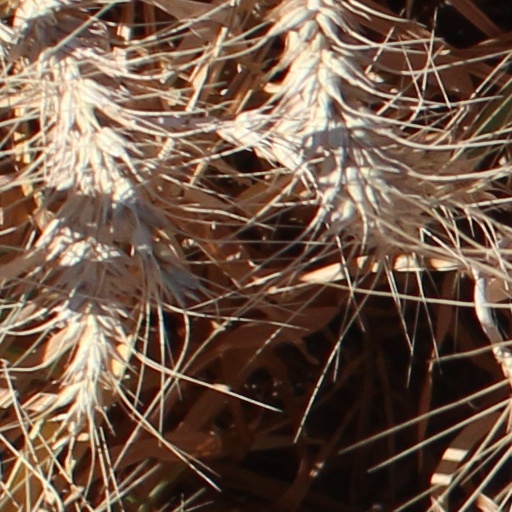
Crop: wheat